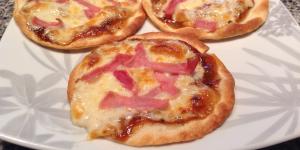
minipizza de queso y jamon